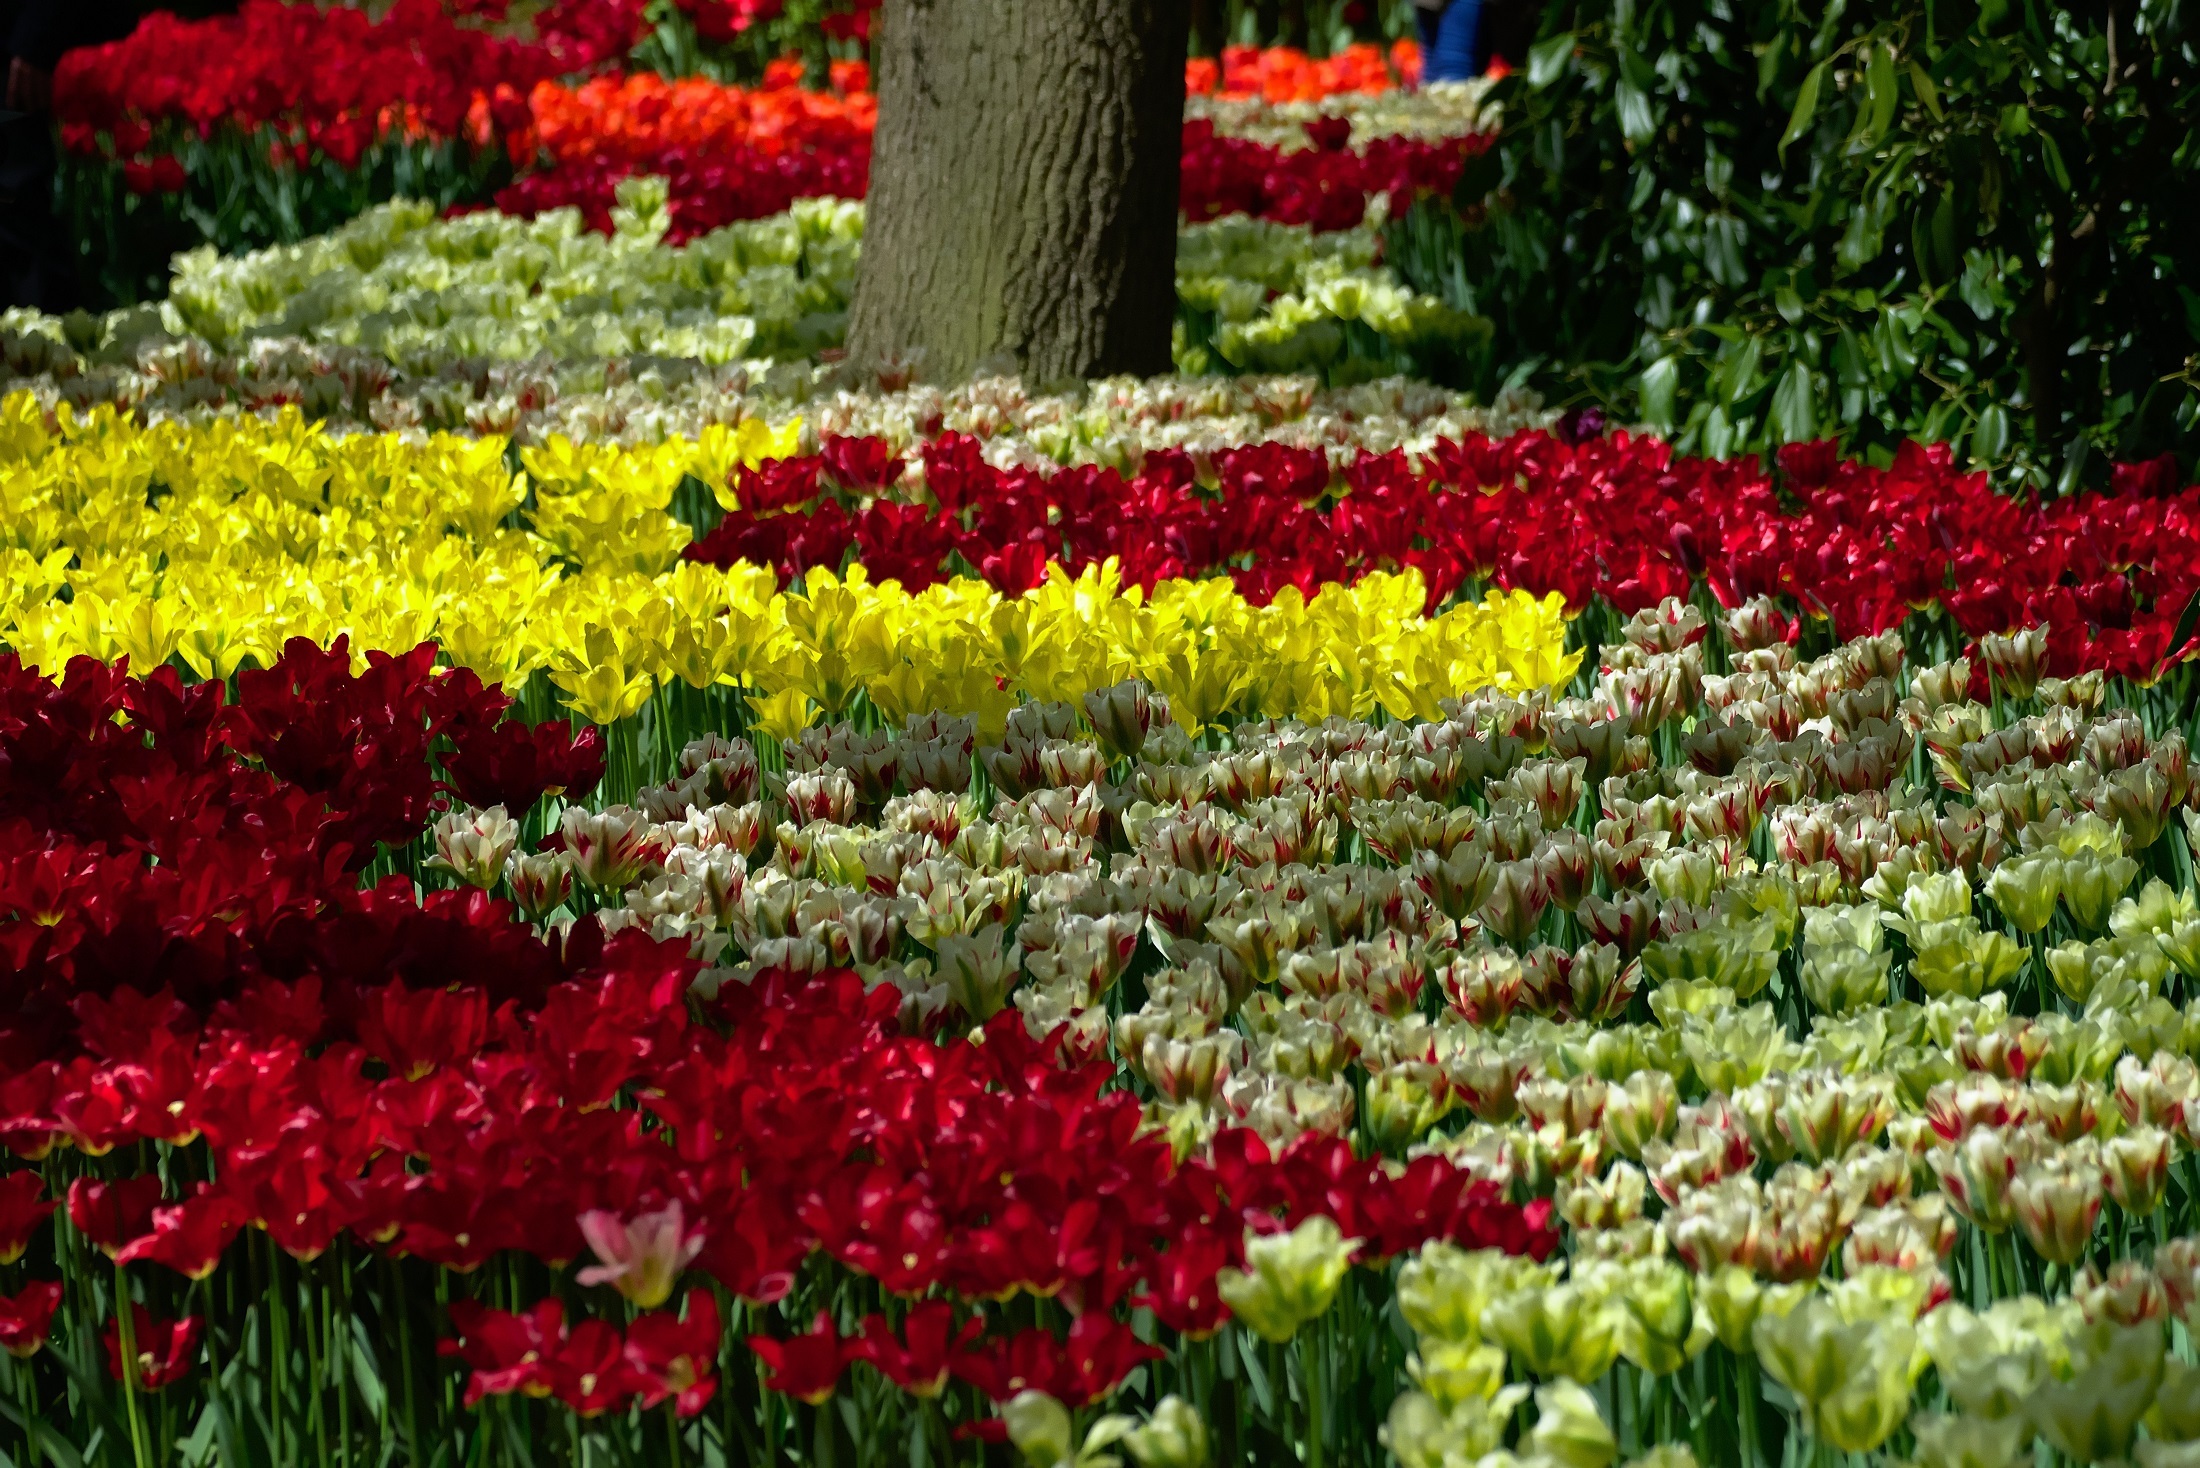
landscape, nature, plant, field, flower, tulip, spring, fresh, botany, blooming, colorful, garden, flowers, outdoors, petals, bright, blossoms, tulips, flowering plant, lily family, annual plant, land plant